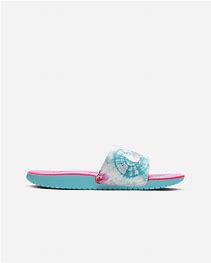
Brand: Nike
Model: Kawa